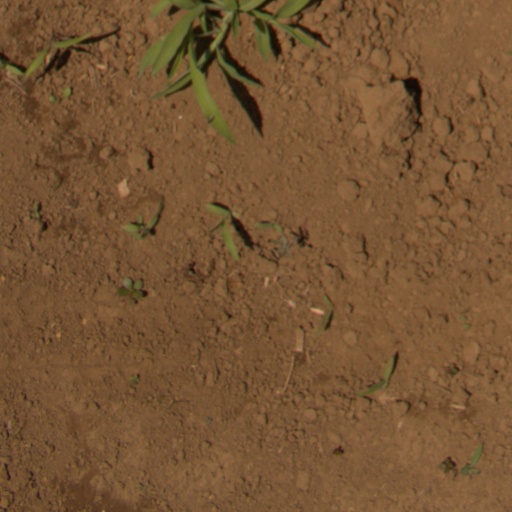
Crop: Jerusalem artichoke